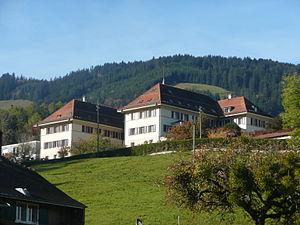
Le Pâquier ou de façon non officielle Le Pâquier-Montbarry, est une localité et une commune suisse du canton de Fribourg, située dans le district de la Gruyère.